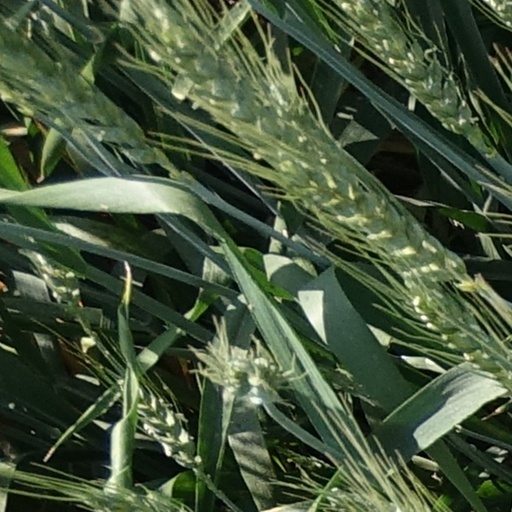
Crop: wheat